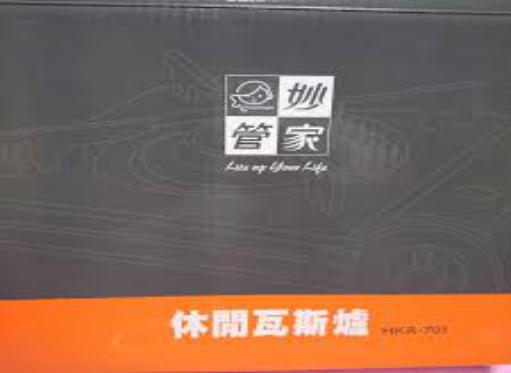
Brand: magicamah
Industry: Necessities